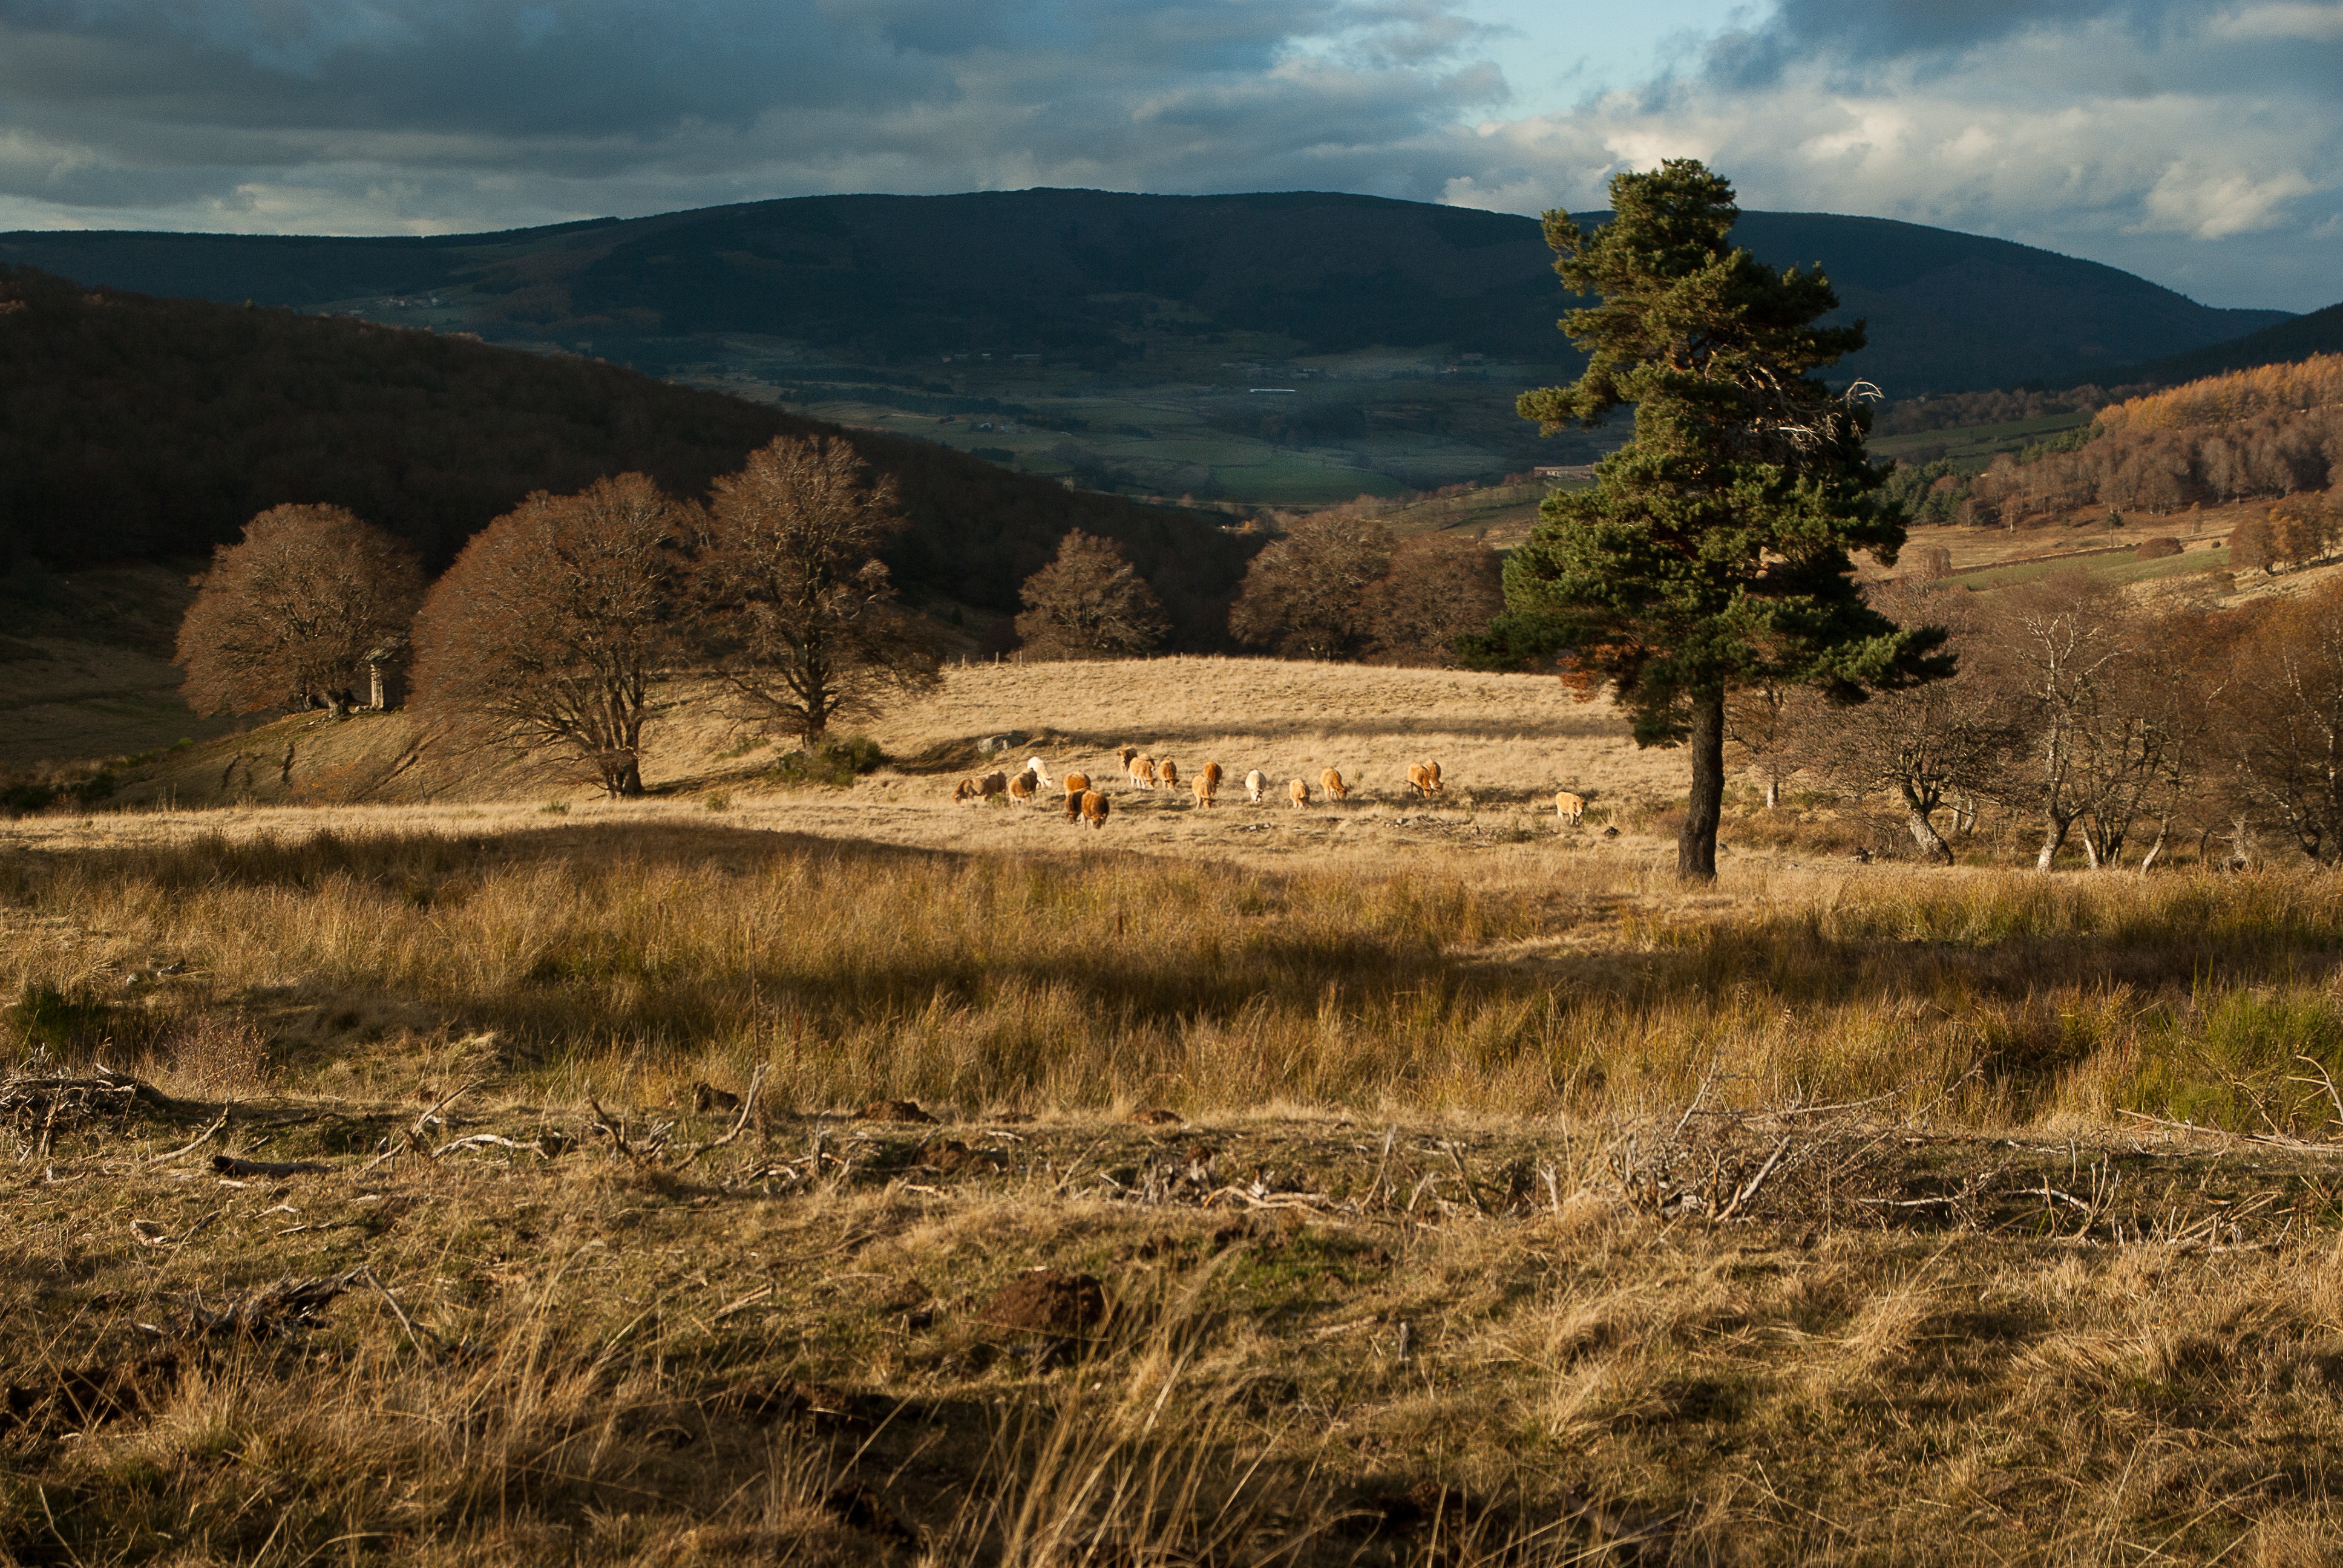
landscape, tree, nature, grass, rock, wilderness, mountain, field, prairie, hill, valley, herd, autumn, soil, savanna, cows, geology, grassland, plateau, habitat, pastures, lozere, breeding, rural area, natural environment, geographical feature, mountainous landforms